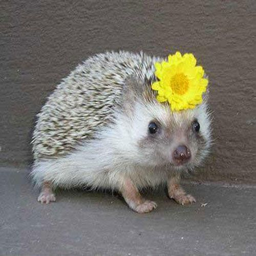
i have no idea what you 're talking about so here 's a hedgehog with a flower on its head .